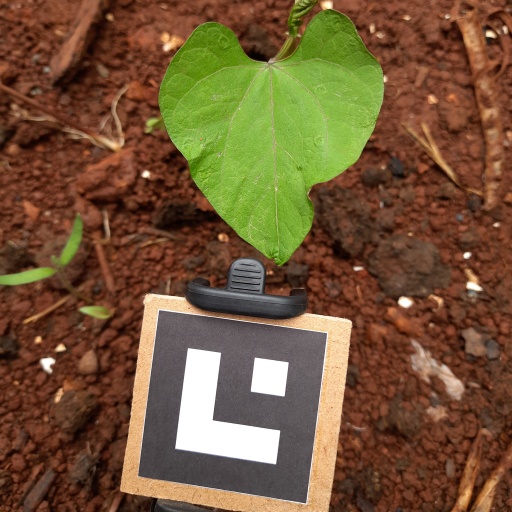
Observations: wavy surface, no eating holes, under shade